1st Monmouthshire Artillery Volunteers

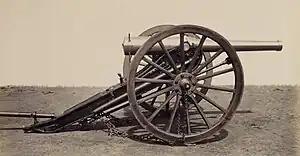
French De Bange 90 mm gun

Although 2/IV Welsh Bde was raised before the end of 1914, the 2nd Welsh Division (68th (2nd Welsh) Division from August 1915) did not concentrate at Northampton until Spring 1915, the brigade joining it on 29 April. It moved to Earlswood on 4 August 1915 and then arrived at Bedford to replace the 1st Line brigade on 2 November. Training of the units was made difficult by the lack of arms and equipment, and the requirement to provide drafts to the 1st Line overseas. In June the first saddlery and horses began to arrive, but no guns until August, when the brigade received four French De Bange 90 mm guns. Some ammunition wagons arrived in September, and eight more 90 mm guns in October. Training began to speed up, with the 90 mm guns standing in for 15-pounders. When the brigade arrived at Bedford it took over 12 x 15-pounders from the 1st Line. In December 1915 these in turn were replaced by modern 18-pounders.